Kongo religion

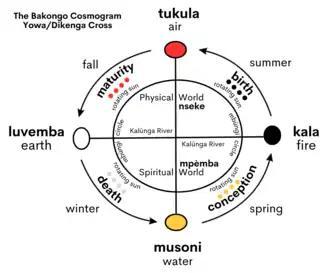

Like the creation of the universe, the Bakongo believe that in the beginning, the world was circular void (or "mbûngi") with no life. Then a great force of fire (or "kalûnga"), emerged and filled this empty circle. Kalûnga heated up the contents of mbûngi, and when it cooled, it formed the Earth. The Earth, the starting point of the fire, then became a green planet after it went through four stages. The first stage is the emergence of the fire. The second stage is the red stage where the planet is still burning and has not formed. The third stage is the grey stage where the planet is cooling, but has not produced life. These planets are naked, dry, and covered with dust. The final stage is green stage is when the planet is fully mature because it breathes and carries life. As the Bakongo believe is part of the universal order, all planets must go through this process in order to achieve completeness, or "lunga."